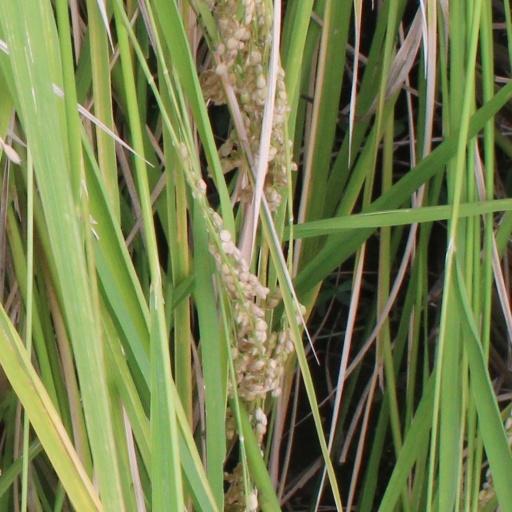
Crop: rice